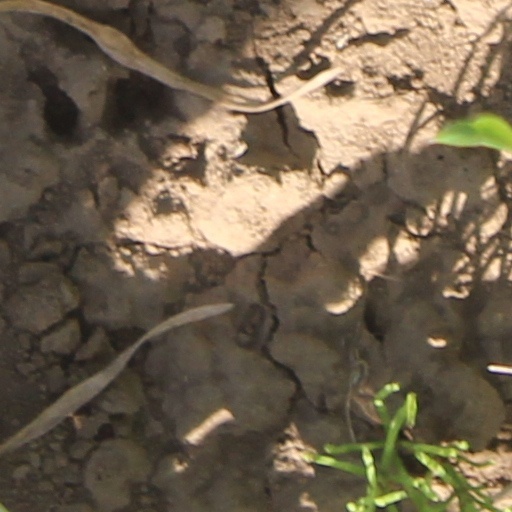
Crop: wheat